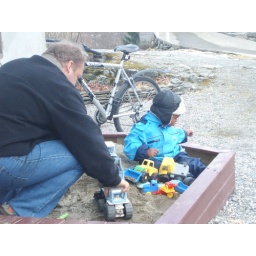
Playing in the sand box at my friends house.